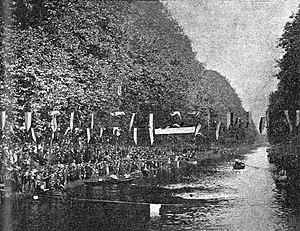
La traversée de Toulouse à la nage, fin août 1920 (canal du Midi).
La Traversée de Toulouse à la nage est une course de nage en eau libre. Elle a lieu pour la première fois en 1906.